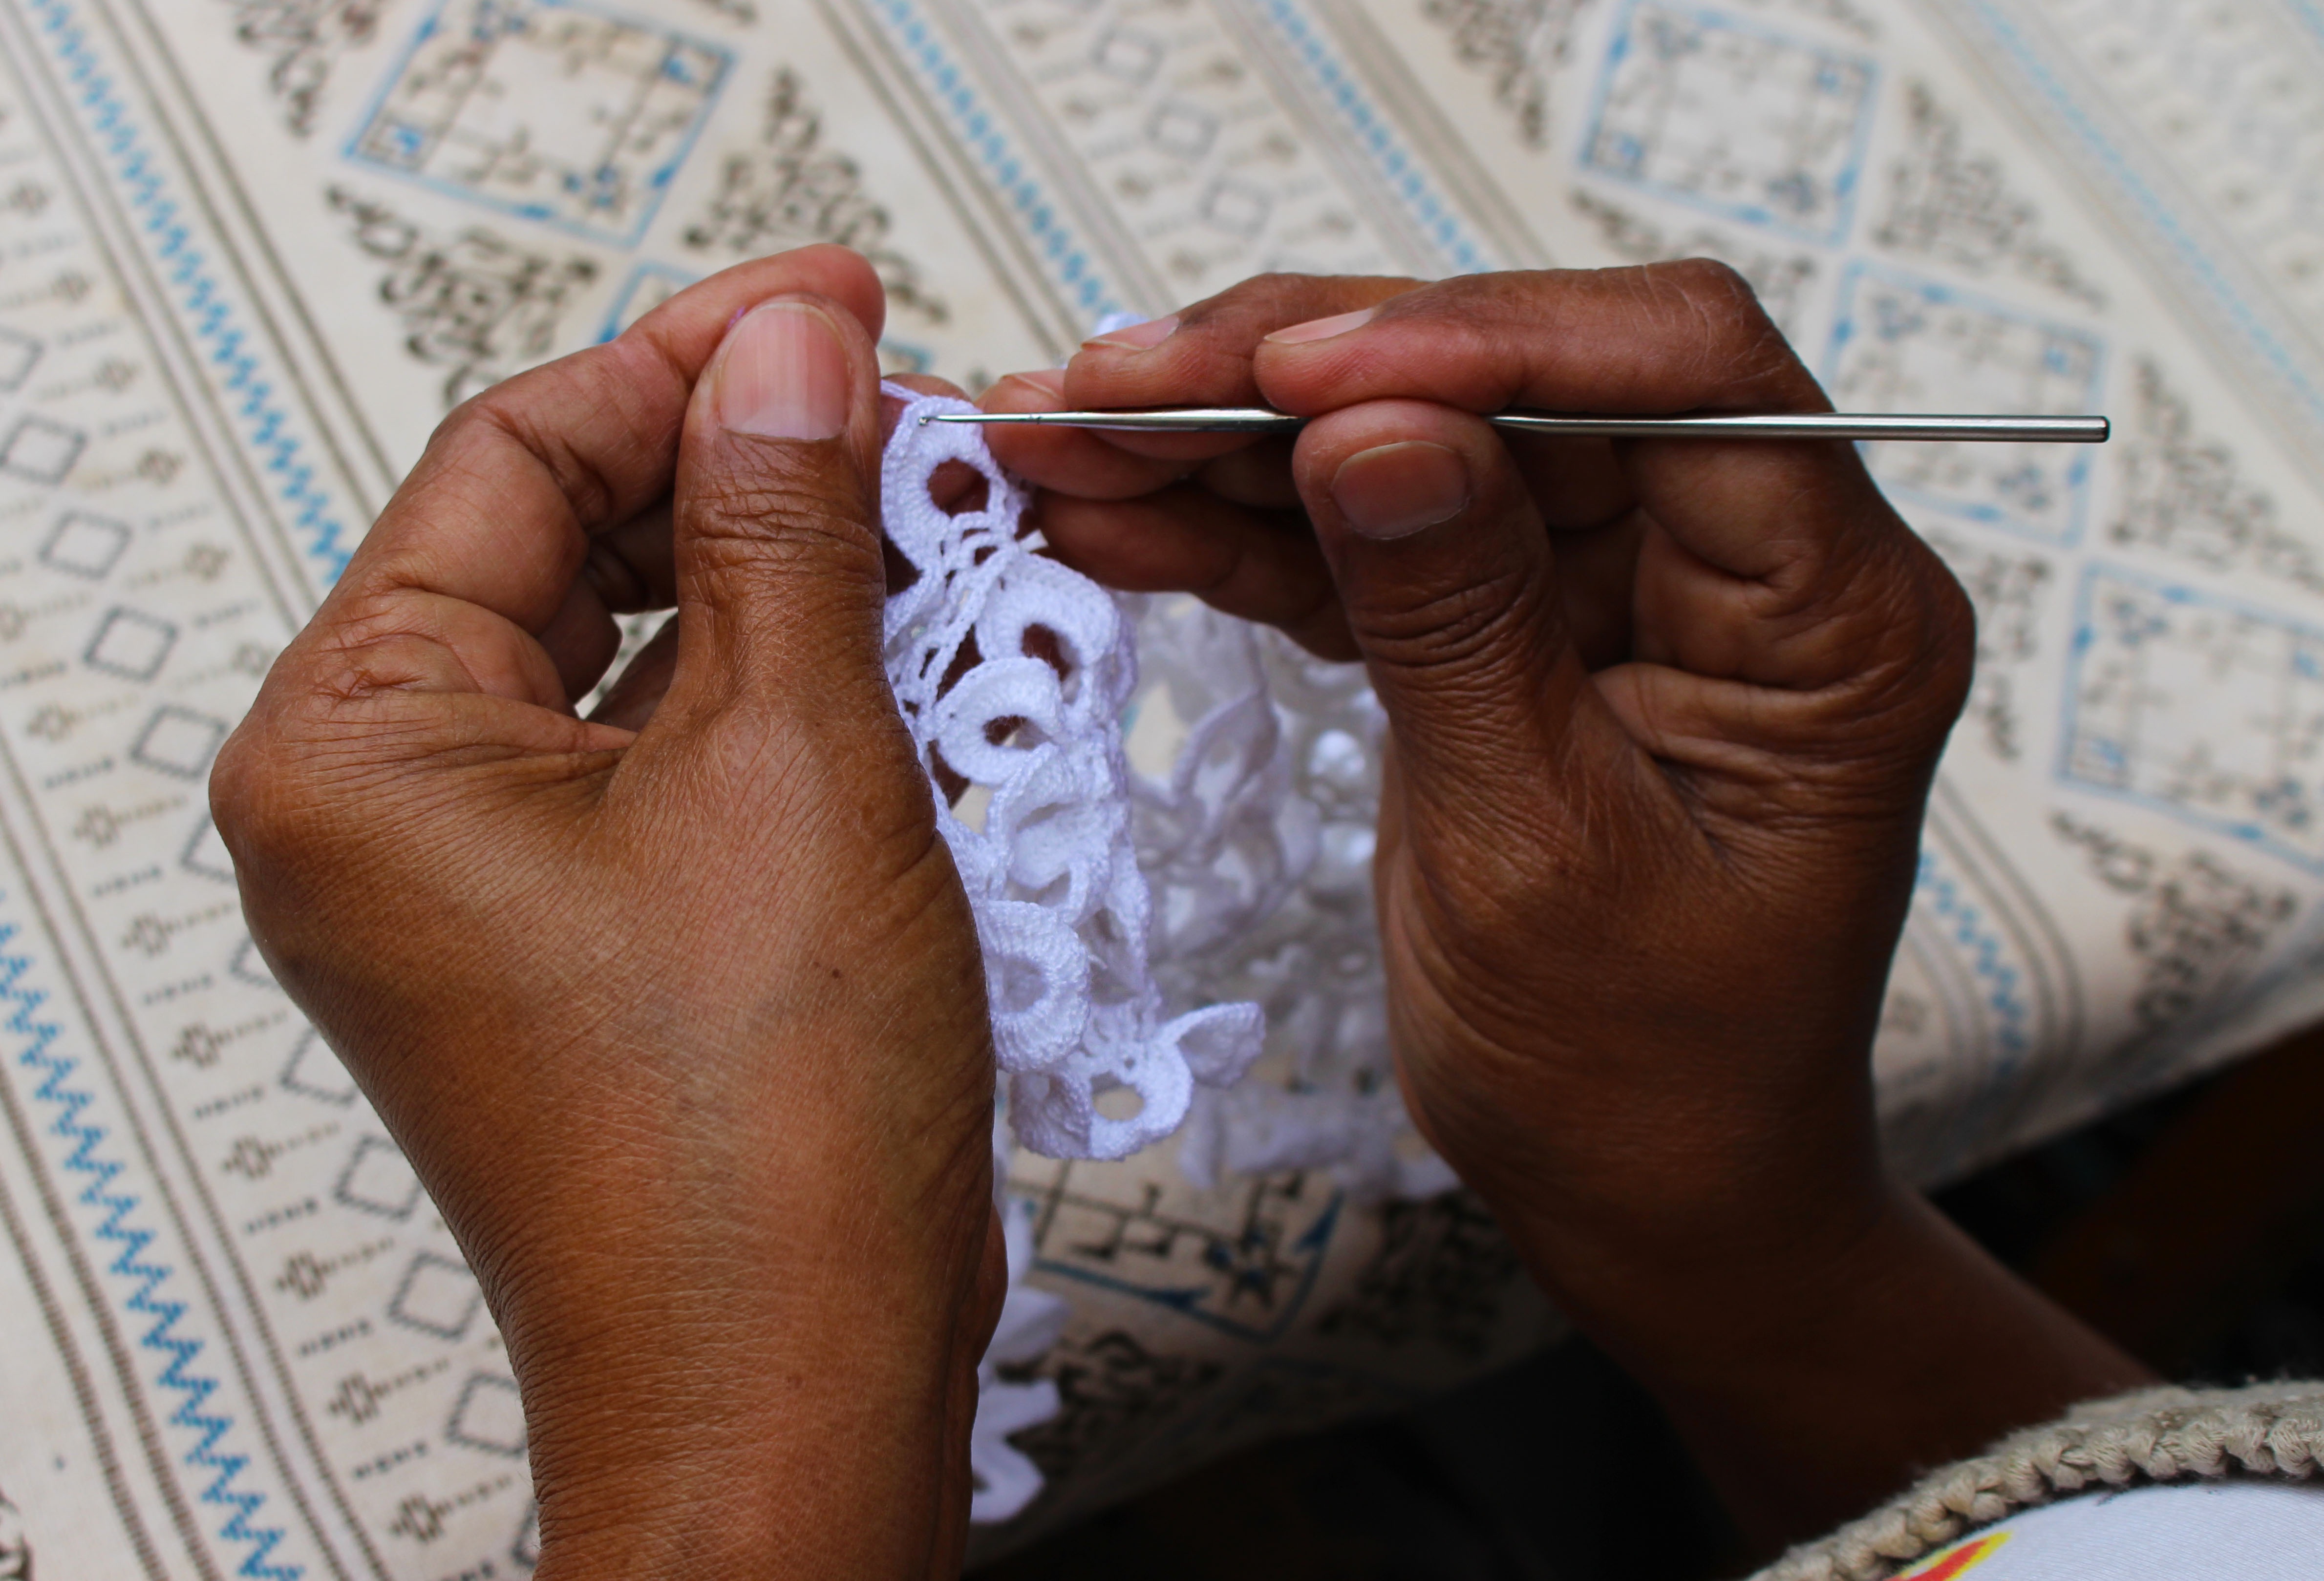
writing, work, hand, needle, woman, white, warm, home, leg, decoration, pattern, finger, fashion, craft, clothing, knit, leisure, nail, homemade, yarn, material, sweater, hook, fabric, sewing, thread, close up, crochet, knitting, textile, art, creativity, design, hands, handmade, diy, knitted, handcraft, cotton, traditional, stitch, hobby, embroidery, needlework, crocheting, crocheted